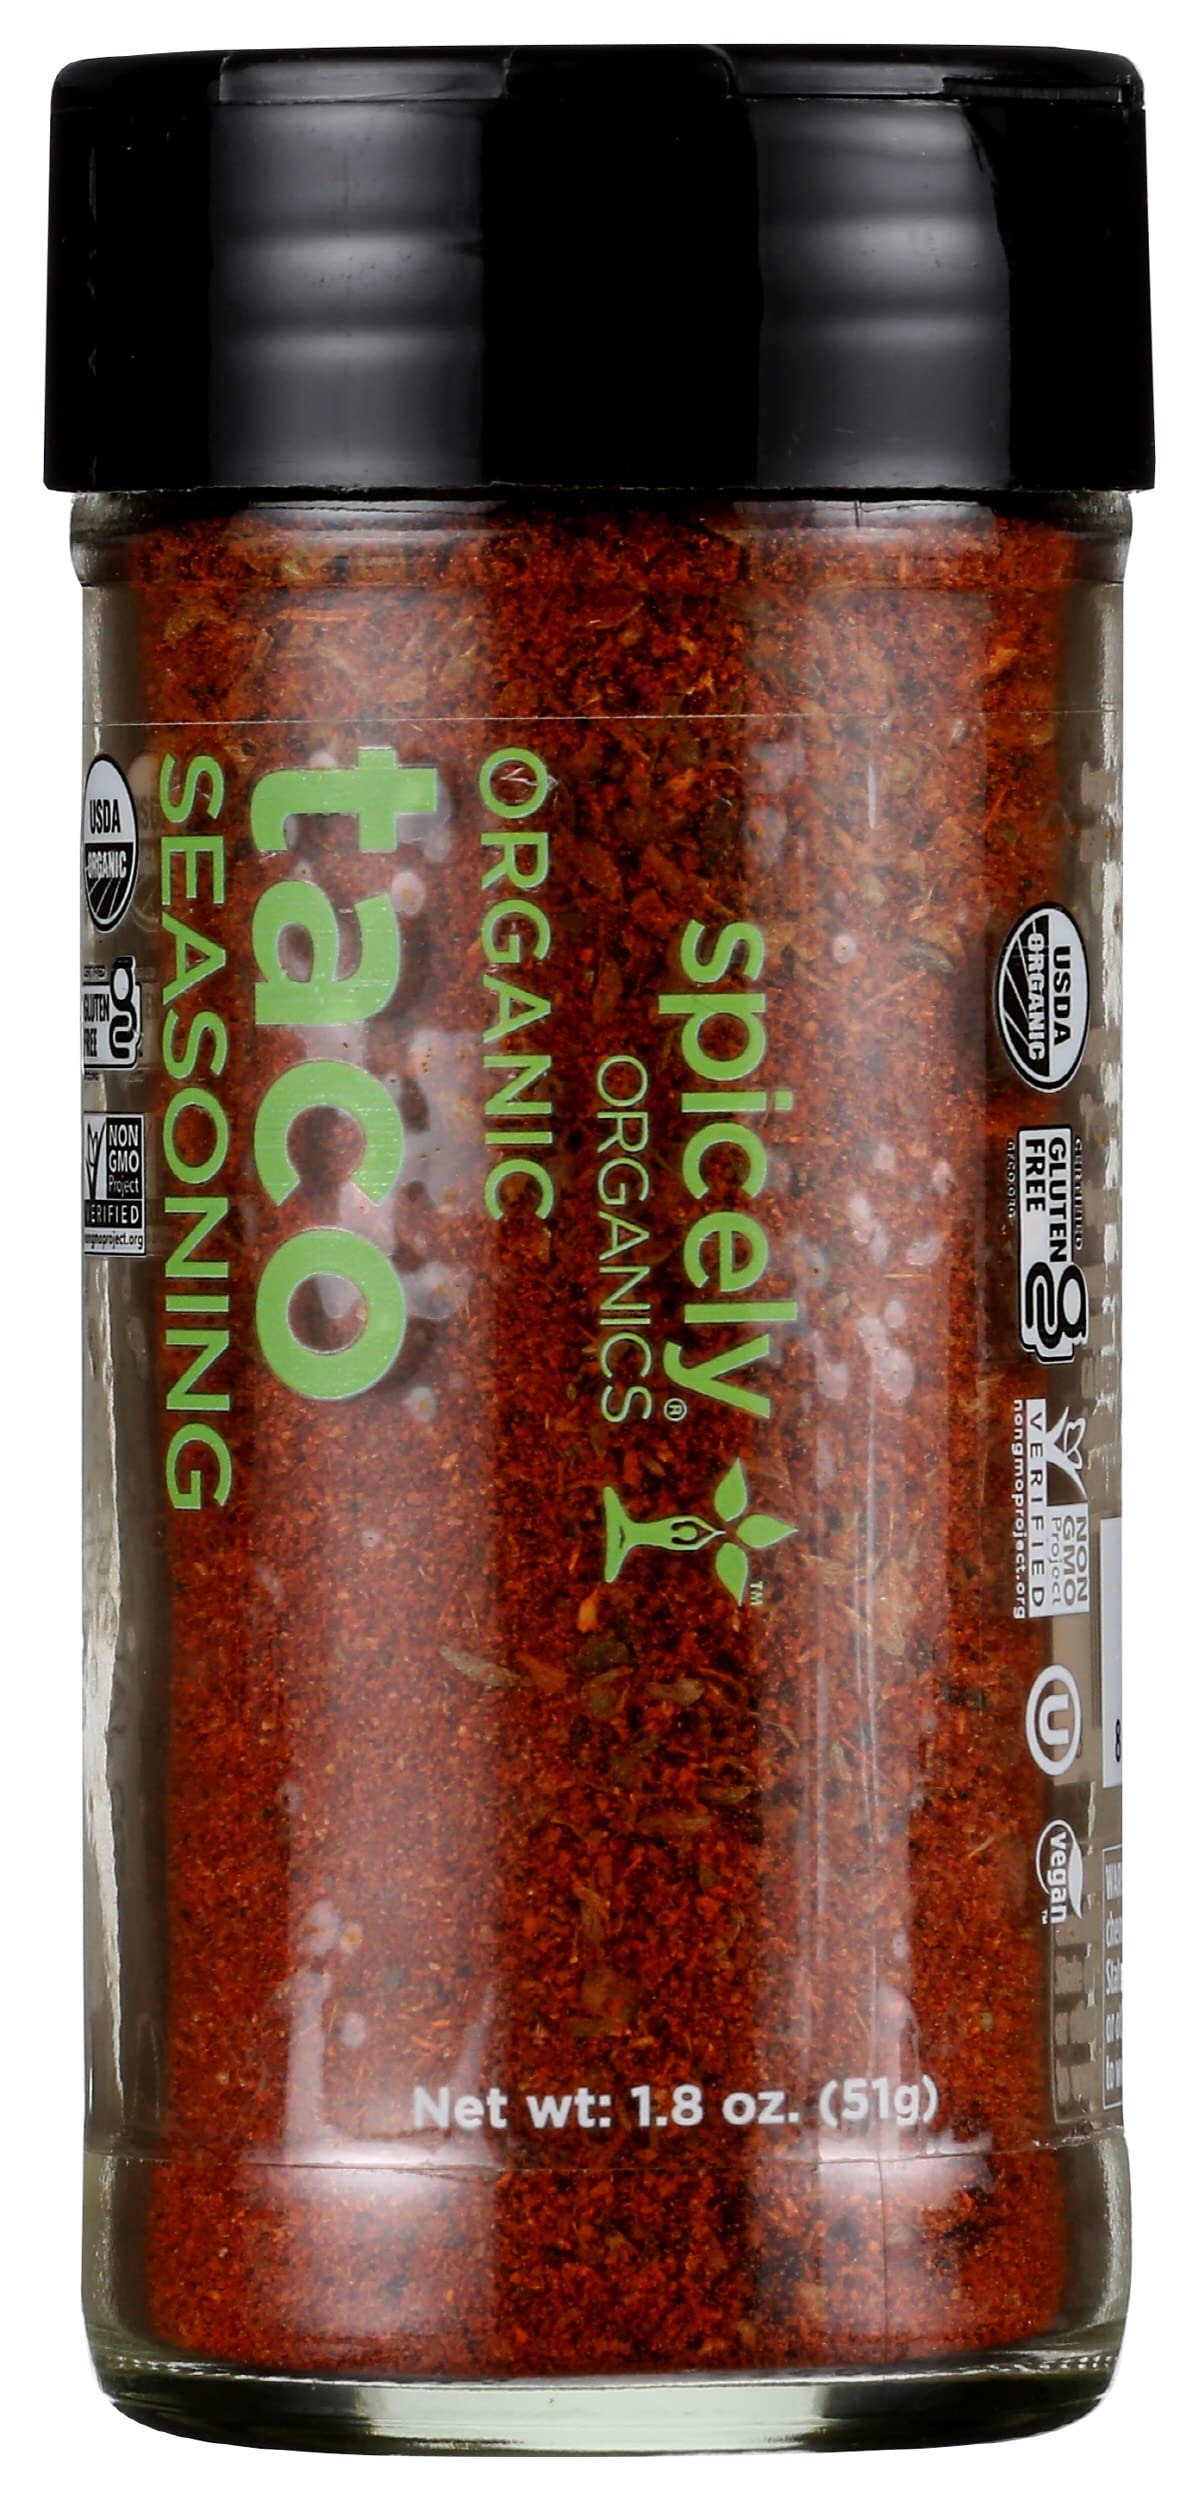
Item Name: Spicely Organics Taco Seasoning 1.8oz Pack of 3
Bullet Point: Spicely Organics Taco Seasoning 1.8oz Pack of 3
Value: 5.4
Unit: Ounce

Price: 44.98